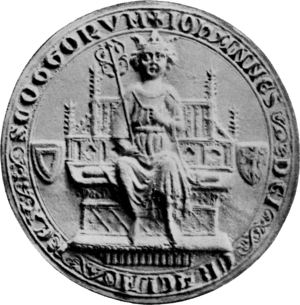
Le titre de roi des Écossais est porté par les souverains du royaume d'Écosse du haut Moyen Âge jusqu'en 1707.